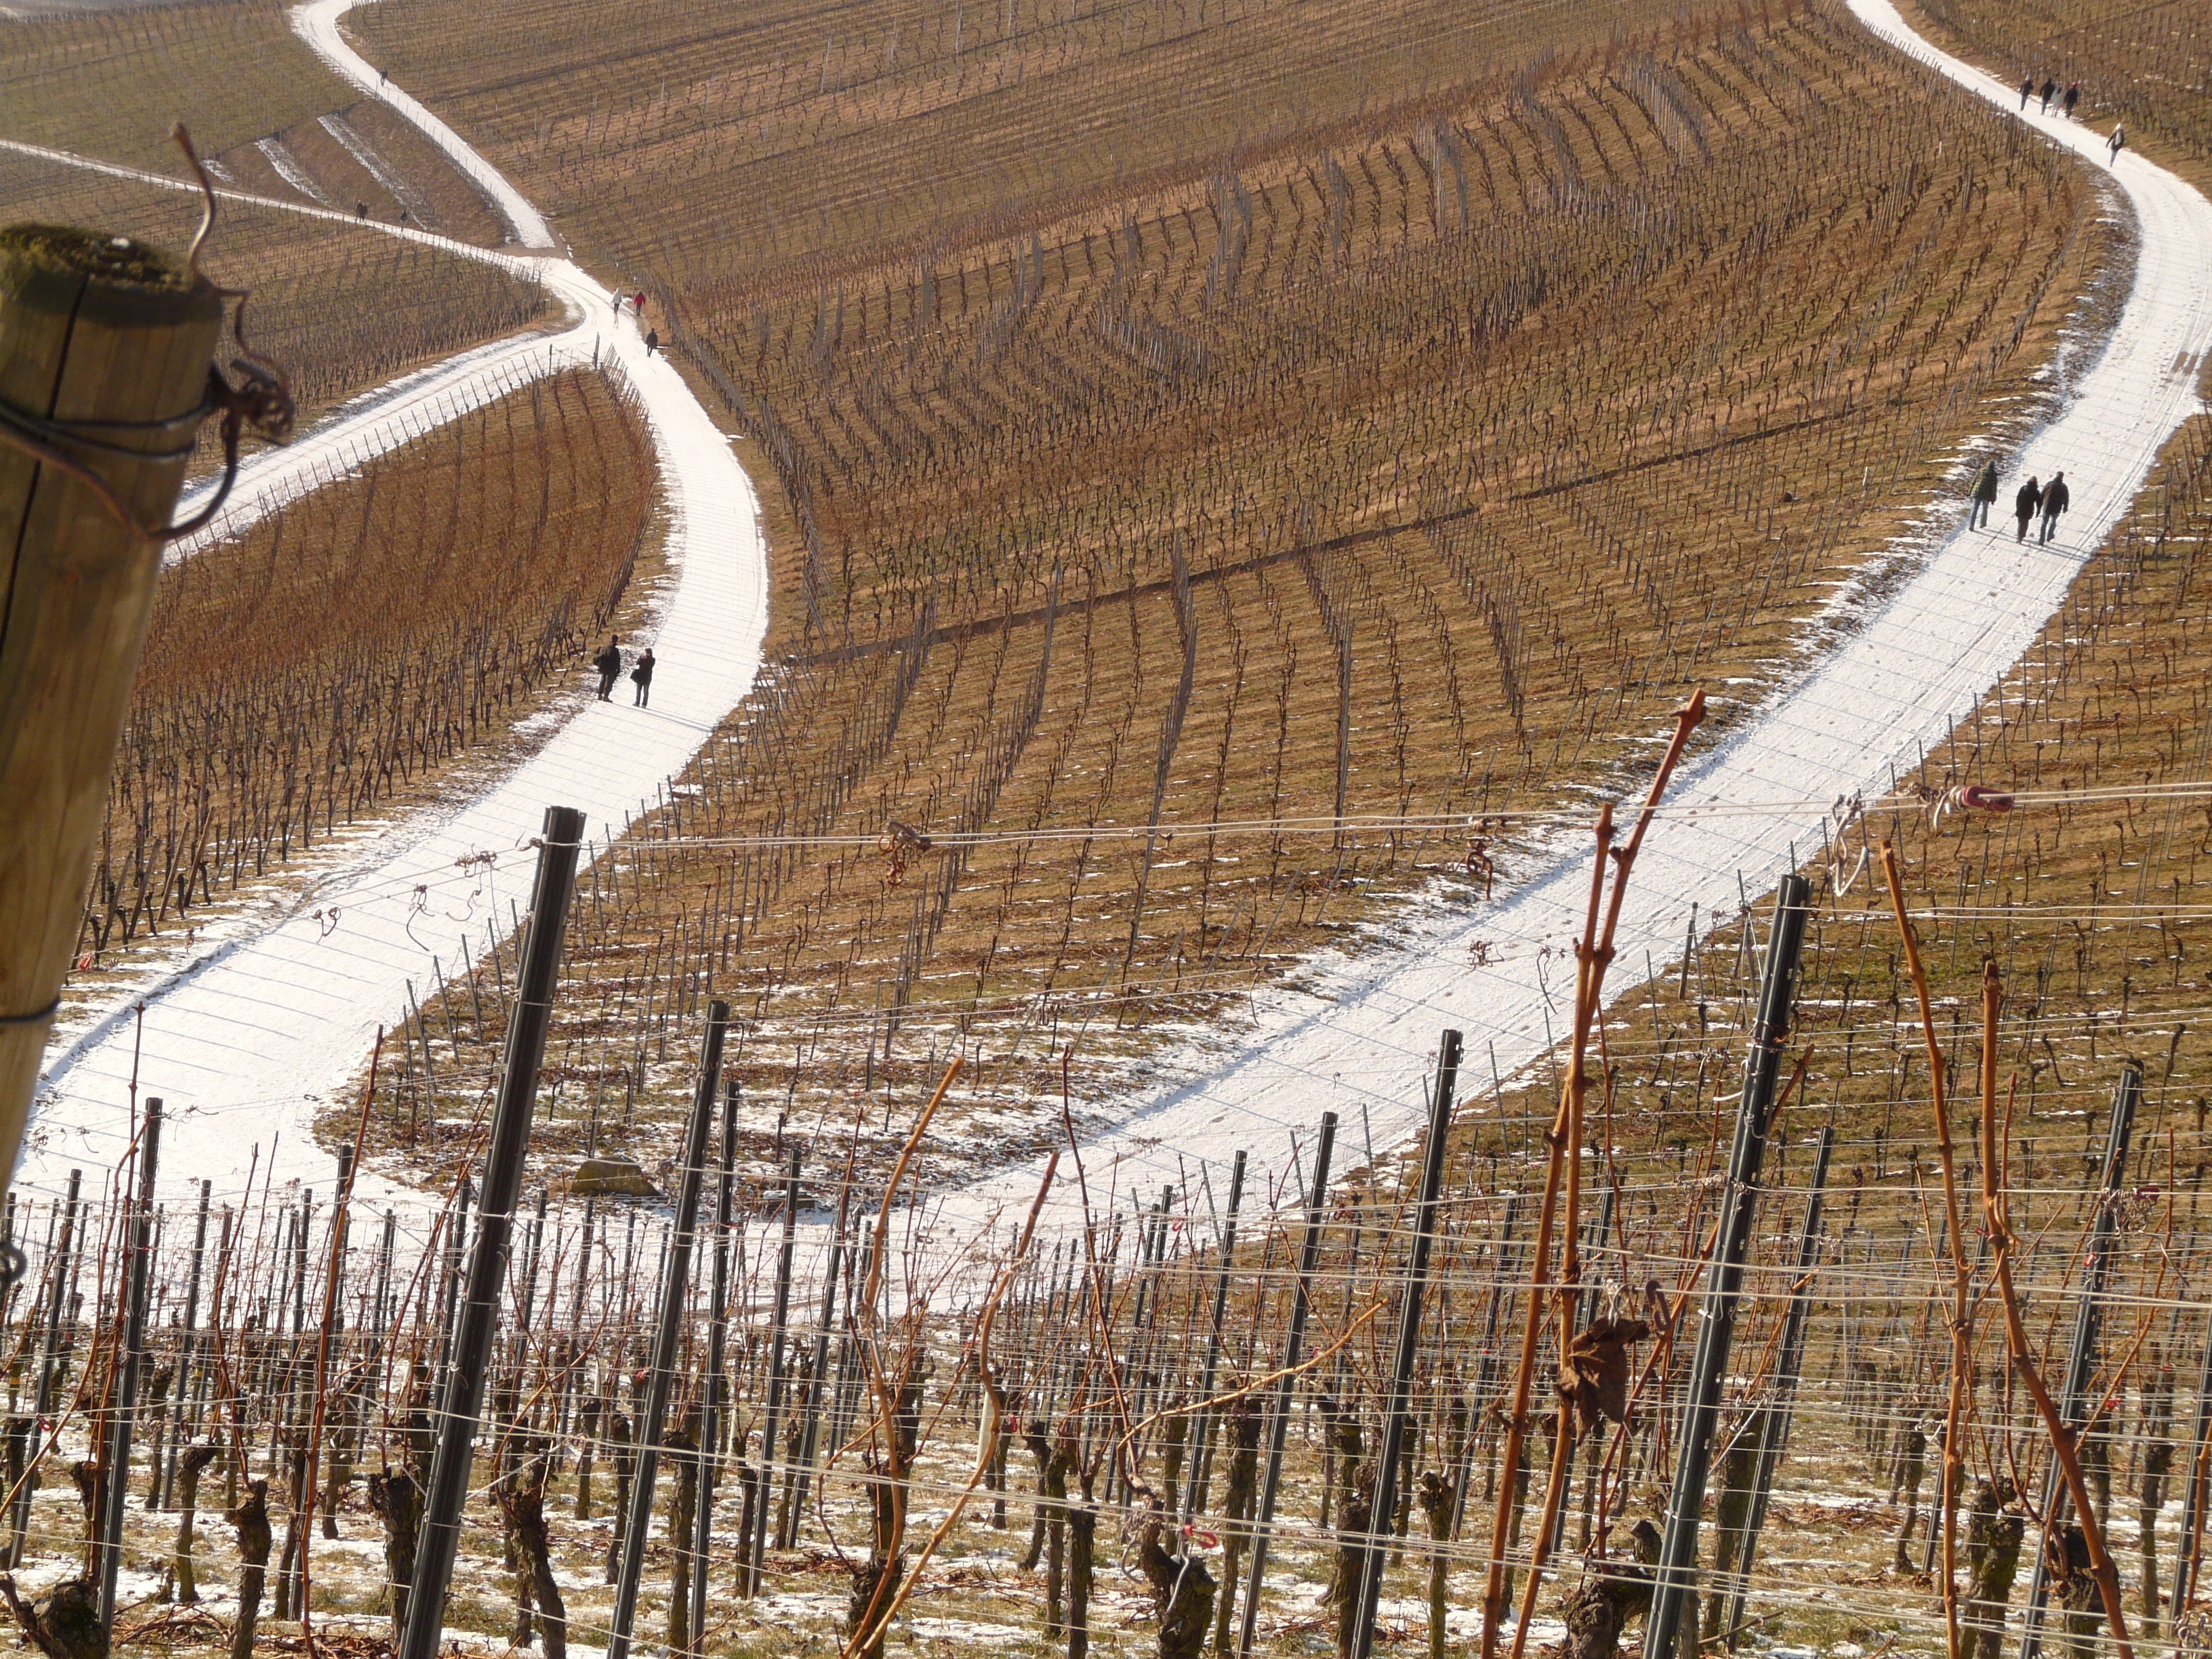
structure, wood, vine, vineyard, road, walk, curve, slope, hike, agriculture, stadium, vines, arena, wanderer, return, winegrowing, aerial photography, sport venue